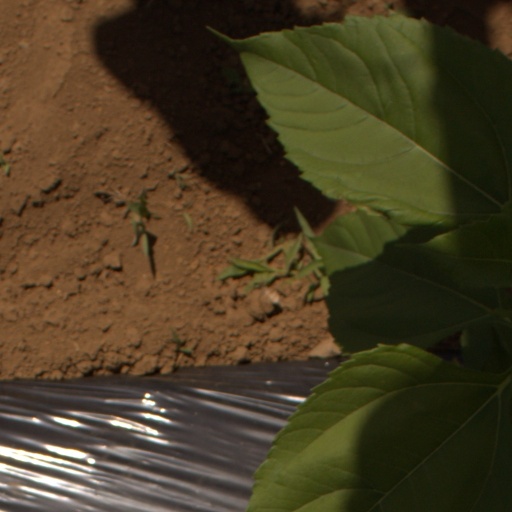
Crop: Jerusalem artichoke